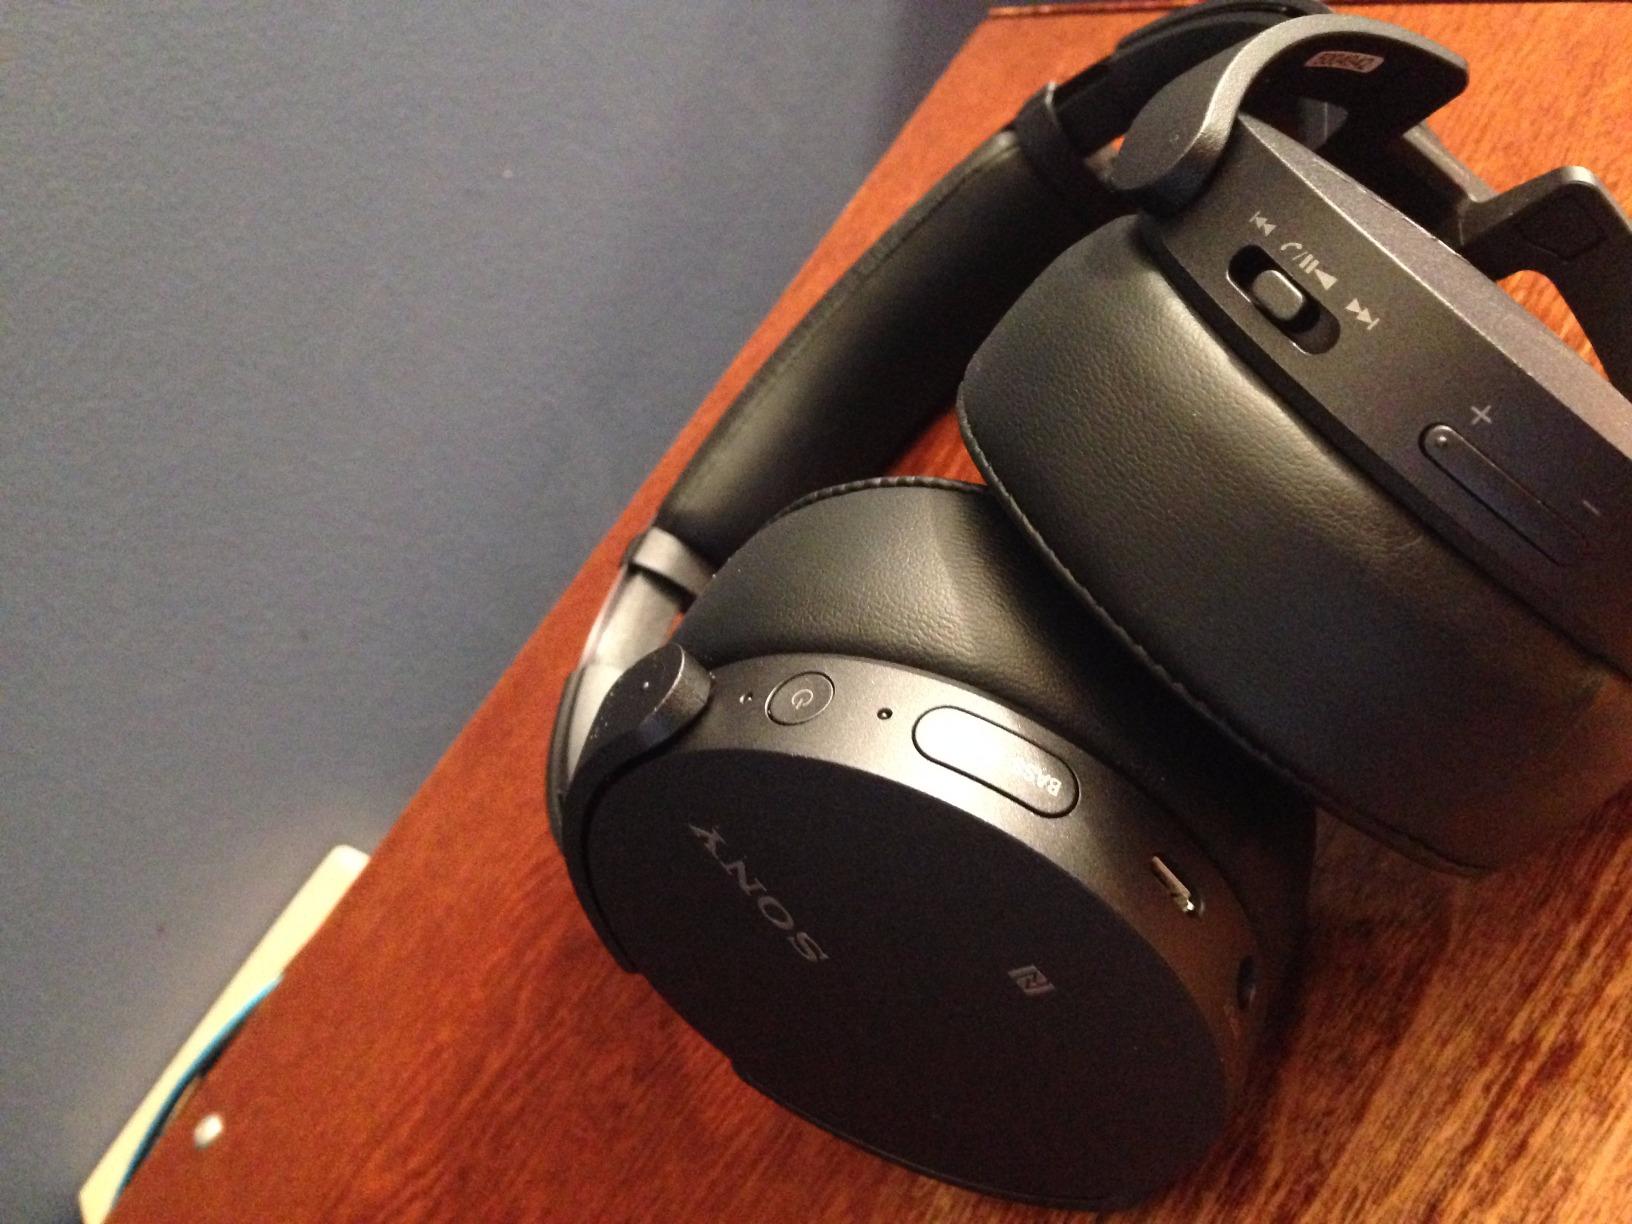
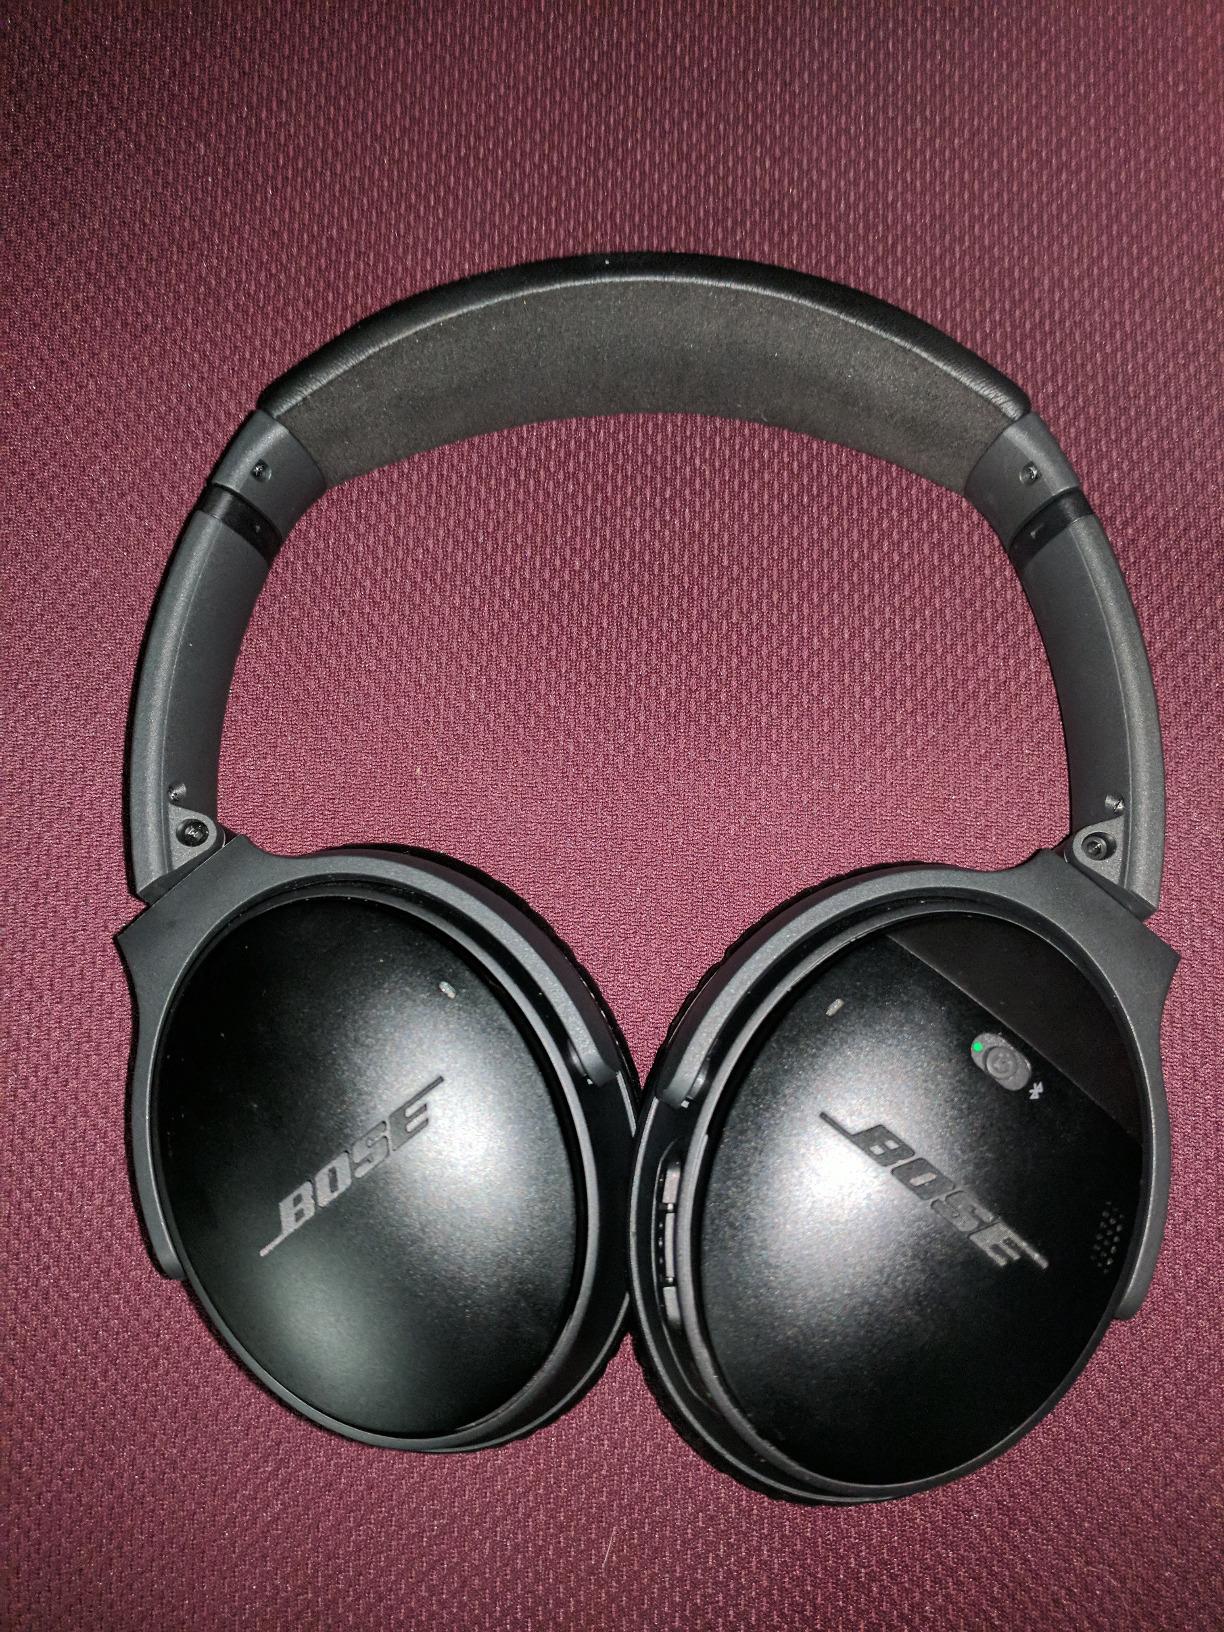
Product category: headphones
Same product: no